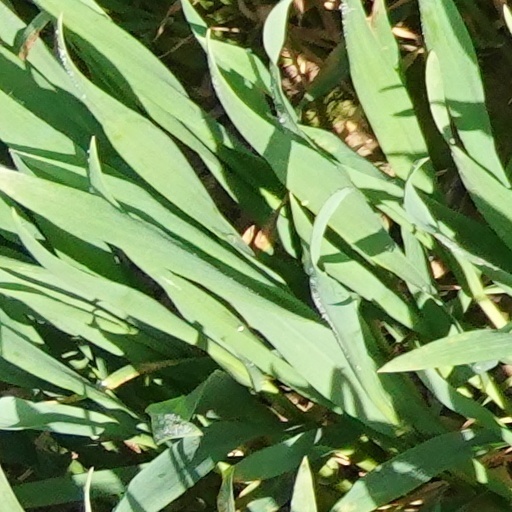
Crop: wheat